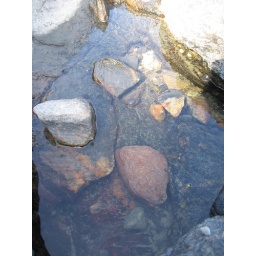
Rocks under clear water